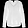
Label: Shirt